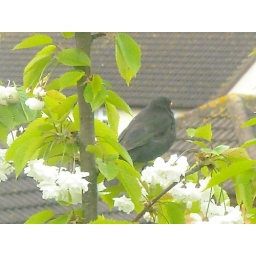
bird in tree